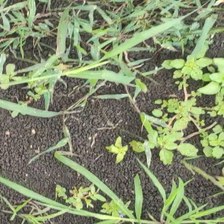
Weed species: Digitaria_SP_(Digitaria Sanguinalis )